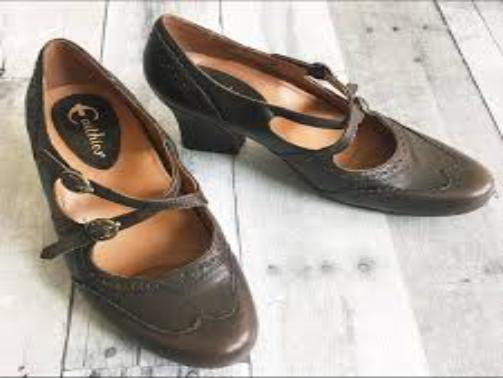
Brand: Earthies
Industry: Clothes